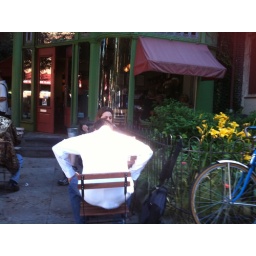
guy in white shirt at the greenline cafe